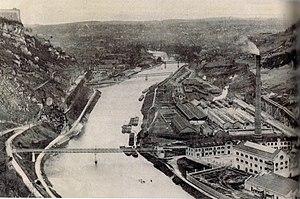
Les usines de soierie et les papeteries des Prés-de-Vaux au début du XXe siècle, à Besançon (Doubs, France). Photographie prise depuis la grotte Saint-Léonard.
Habitée au Paléolithique inférieur, la Franche-Comté fut relativement unie dès l'Antiquité. À l'origine territoire des Séquanes, elle passa sous domination romaine après la chute de Vercingétorix. Occupée brièvement par les Burgondes après les Grandes invasions, elle fut annexée par les Francs en 534. Après la mort de Charlemagne, elle changea de maître plusieurs fois, faisant partie, selon l'époque, du Saint-Empire romain germanique, du royaume de France ou des États bourguignons. Ce n'est qu'en 1678 par le traité de Nimègue que la Franche-Comté deviendra définitivement française.
Bregille est un quartier de la ville française de Besançon situé sur la rive droite du Doubs, limitrophe du centre historique à l'ouest, du quartier des Clairs-Soleils au nord et des Chaprais au nord-ouest. Il s'est développé sur la colline de Bregille qui culmine à 458 mètres, soit près de 200 mètres en amont de la rivière. Au recensement de 1999, il comptait environ 3 100 habitants appelés Bregillots.
La Grande Dépression est une récession économique au niveau mondial qui débute à la suite du krach de 1929 et se poursuit jusqu'au début de la Seconde Guerre mondiale. À Besançon, cette période se traduit par une baisse significative de l'activité économique et du nombre d'emplois notamment dans le secteur principal de la ville, l'horlogerie. Entre 1930 et 1938, une centaine d'entreprises horlogères, bancaires et alimentaires font faillite dans la capitale comtoise et disparaissent, alors que celles qui restent enregistrent des baisses de chiffre d'affaires considérable et survivent tant bien que mal.
Les ponts bisontins permettent de franchir le Doubs au niveau du méandre qui sépare le quartier historique du reste de l'agglomération. Aujourd'hui neuf ponts et quatre passerelles relient les deux rives du Doubs à Besançon.